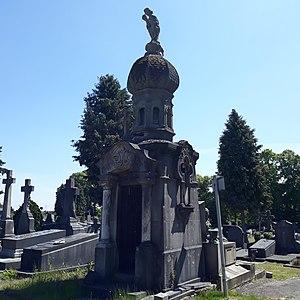
Sépulture éclectique avec une base néo-renaissance et une coiffe orientale.
Le cimetière de la commune d'Ixelles, situé dans les quartiers du sud de Bruxelles, est l'un des plus importants cimetières de Belgique par le patrimoine funéraire qu'il contient et le nombre de personnalités artistiques, scientifiques, politiques ou militaires qui y sont inhumées.